William Hucks

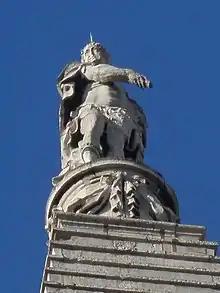
Statue of King George I on St George's, Bloomsbury

Hucks maintained his involvement in the parish of St Giles and was a vestryman between 1709 and 1731. He was responsible for the raising of a statue of George I which was set up on the steeple of St George's, Bloomsbury. He increased his holding of land in the Wallingford area, and acquired a lease of Wallingford Castle which included Ewelme in about 1727. He died on 28 November 1740. He and his wife had two sons and a daughter. He was succeeded by his only surviving son Robert.